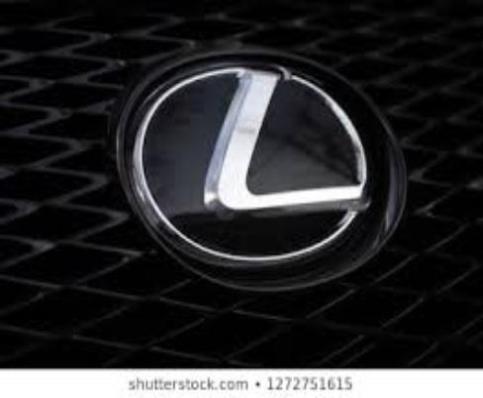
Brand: lexus-1
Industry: Transportation